Barringer (lunar crater)

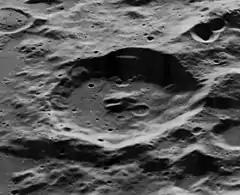
Oblique Lunar Orbiter 5 image

Barringer is a lunar impact crater that is located on the southern hemisphere on the Far side of the Moon, named after geologist Daniel Barringer. It is attached to the north-northeastern rim of the walled basin named Apollo, and lies to the southeast of Plummer. South of Barringer, on the floor of the Apollo basin, is the crater Scobee.